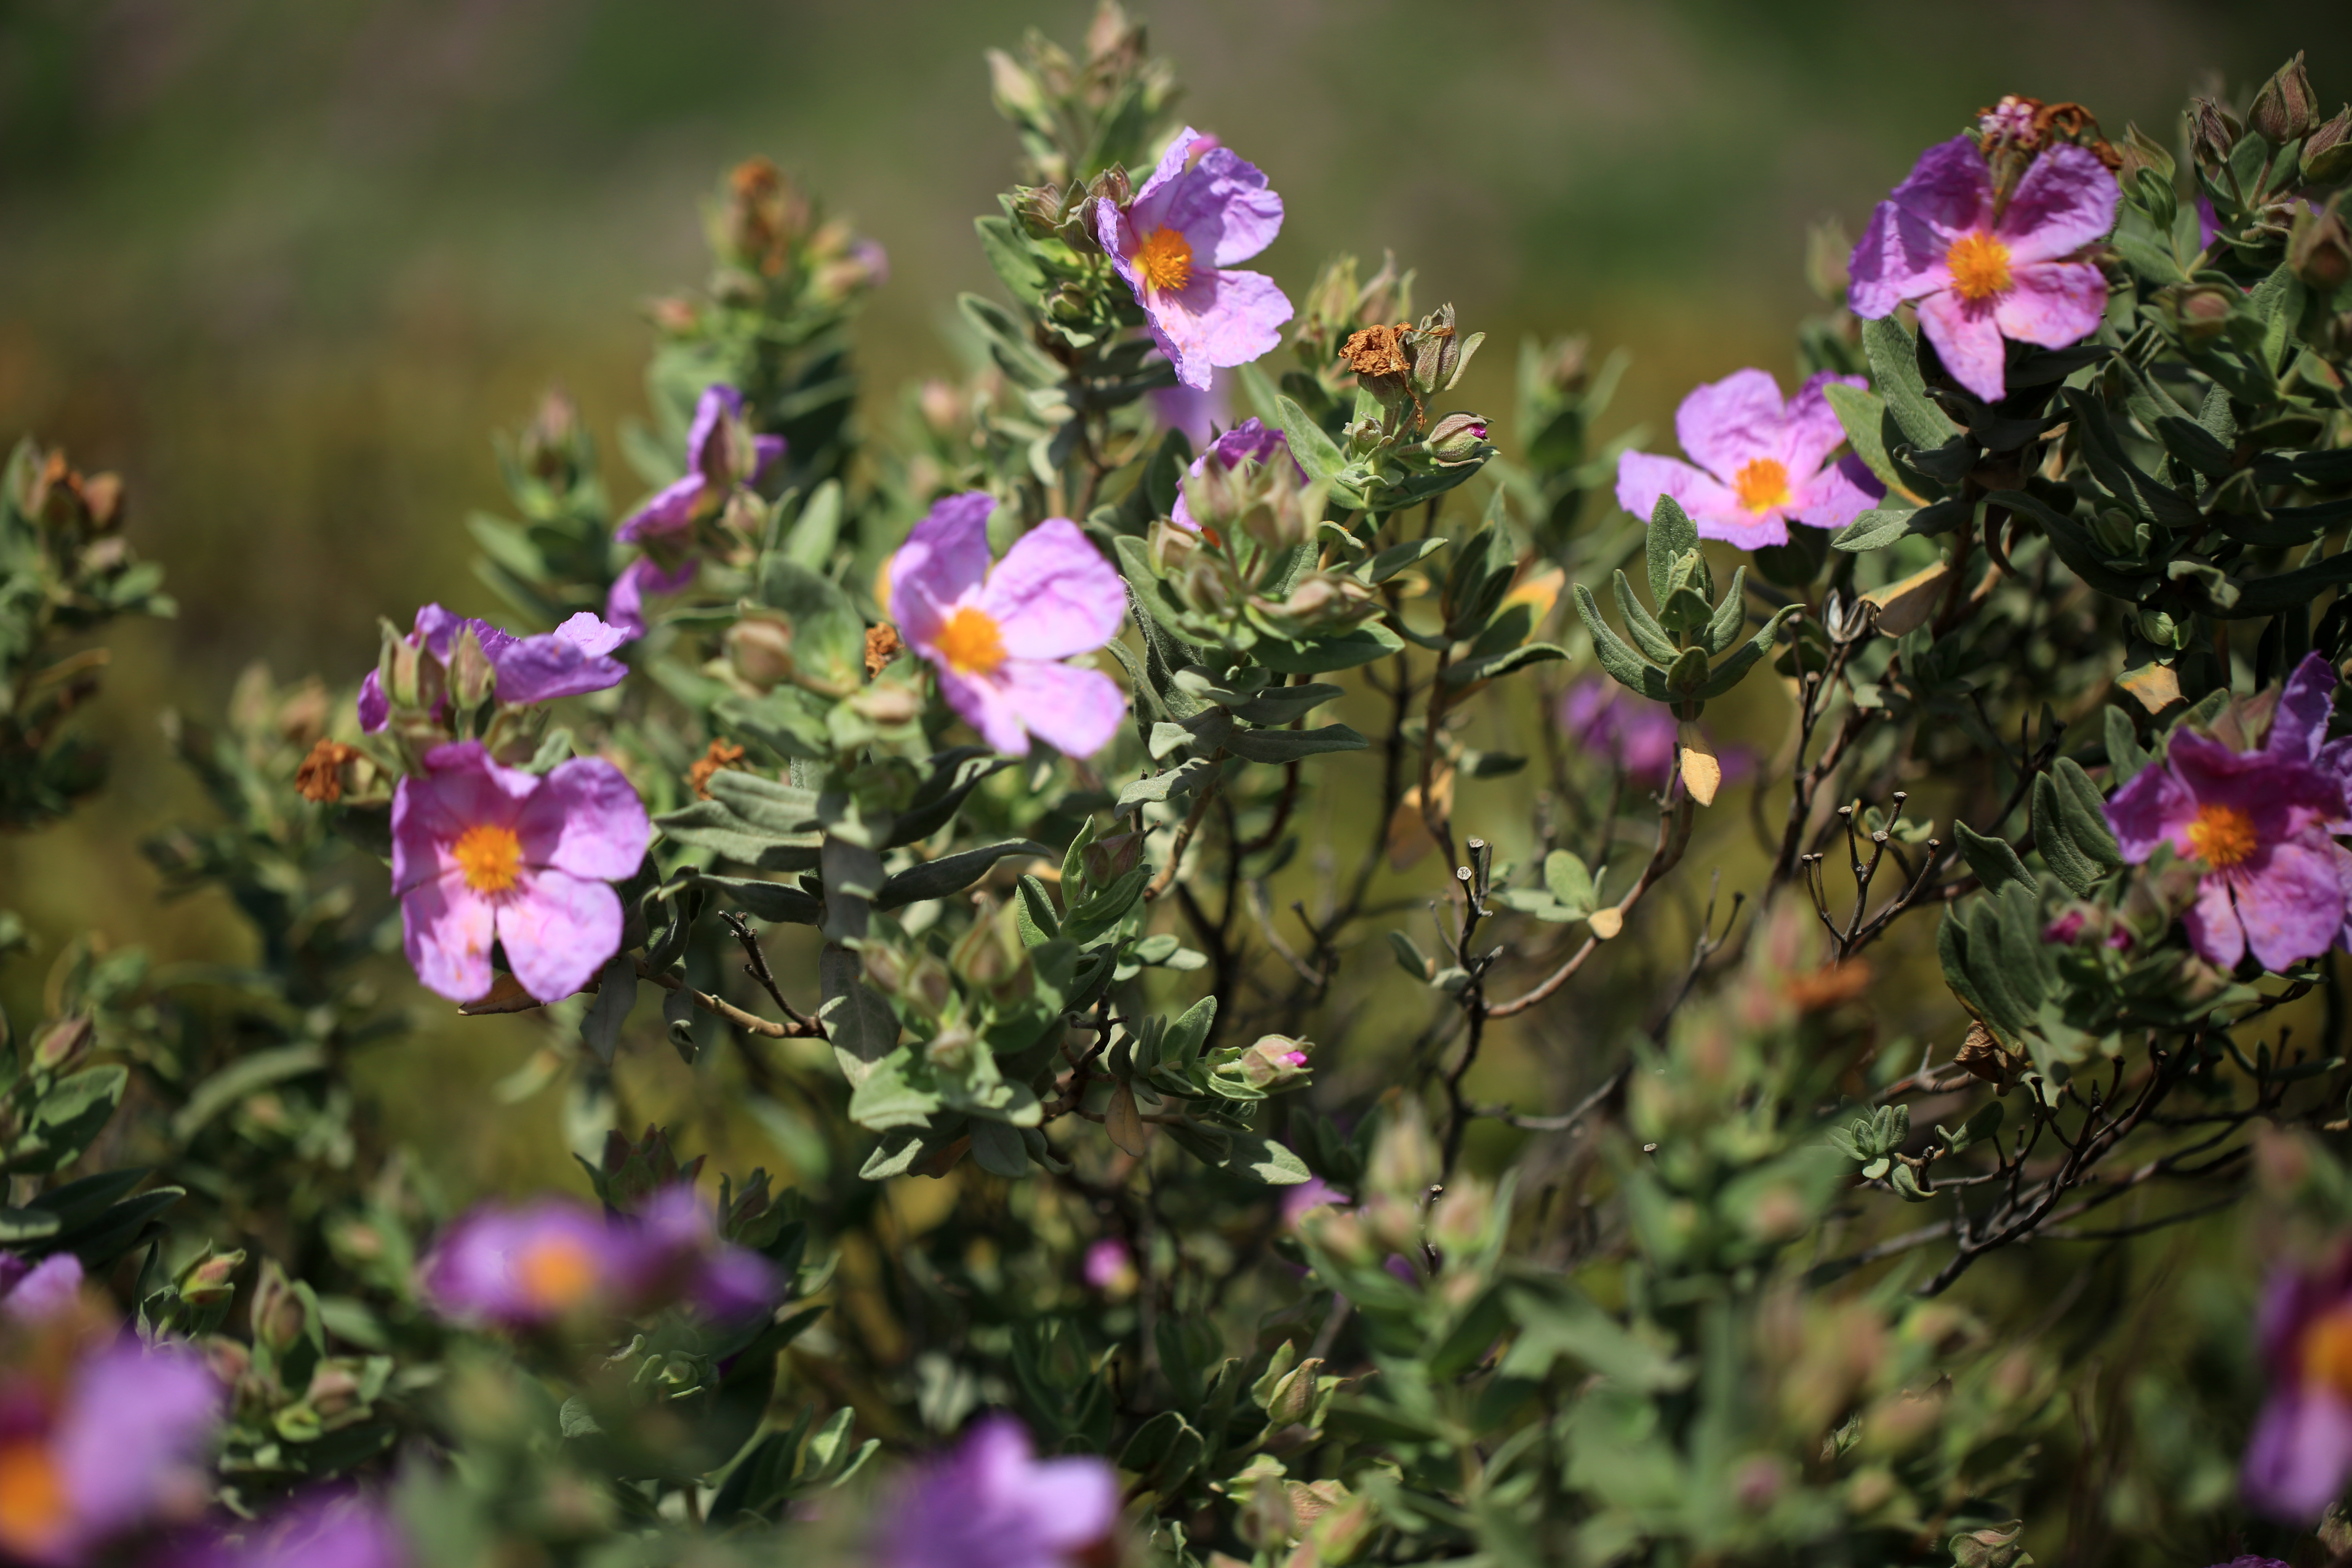
blossom, plant, meadow, flower, france, europe, botany, garden, flora, wildflower, midi, shrub, montpellier, southfrance, sdfrankreich, zuidfrankrijk, mditerrane, languedocroussillon, hrault, botanique, garrigues, flore, floraisons, cistus, purpureus, cistes, macro photography, flowering plant, annual plant, land plant, garden cosmos